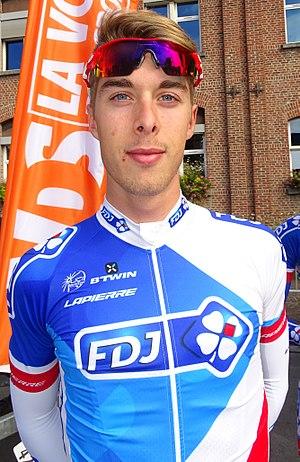
Reportage réalisé le dimanche 6 septembre à l'occasion du départ et de l'arrivée du Grand Prix de Fourmies 2015 à Fourmies, Nord-Pas-de-Calais, France.
Élie Gesbert, né le 1ᵉʳ juillet 1995 à Saint-Brieuc, est un coureur cycliste français, membre de l'équipe continentale professionnelle Arkéa-Samsic. Coureur offensif, il a notamment remporté un double titre de champion de France juniors sur route et en contre-la-montre en 2013, une étape du Tour de l'Avenir en 2015.